Violets Are Blue (1986 film)

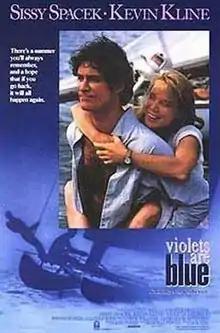
Theatrical release poster

Violets Are Blue is a 1986 American romantic drama film directed by Jack Fisk and starring Sissy Spacek and Kevin Kline. The film was distributed by Columbia Pictures.